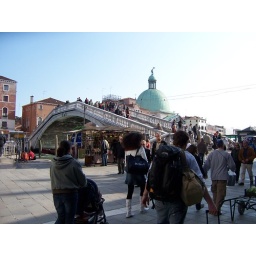
The bridge by our hostel and the train station.